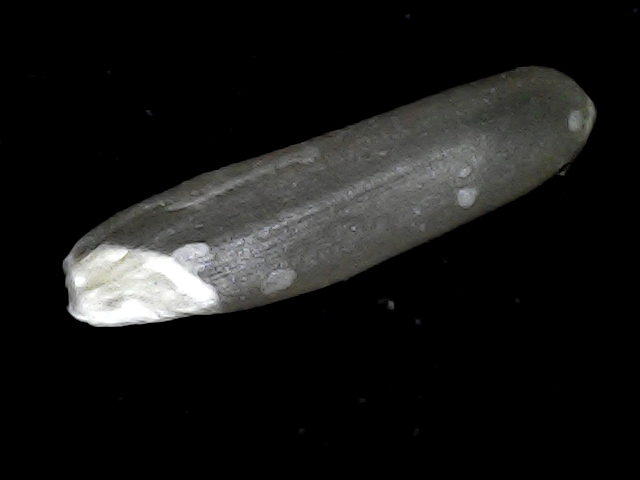
Rice variety: BD70